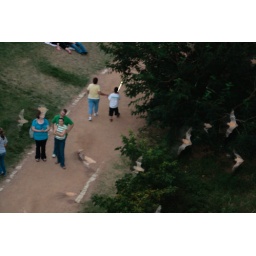
some of the million plus bats living under the congress street bridge on a friday night